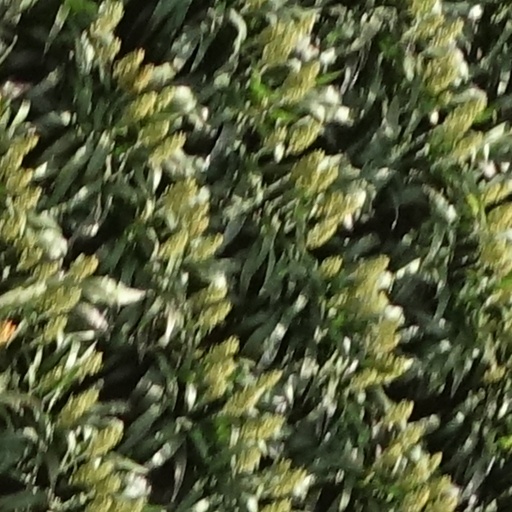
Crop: sorghum